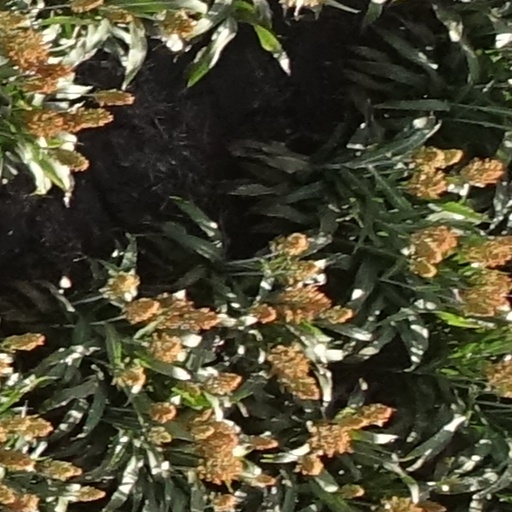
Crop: sorghum